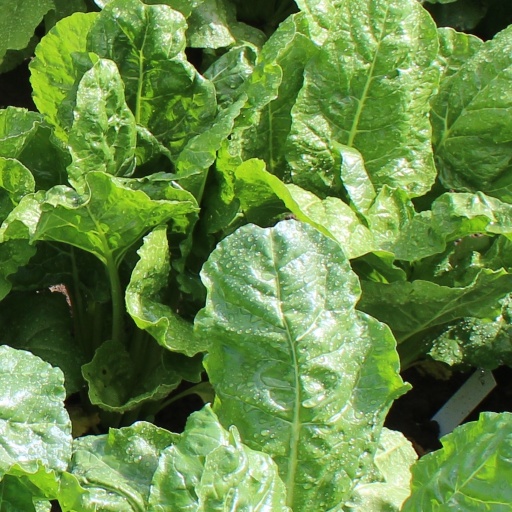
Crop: sugar beet